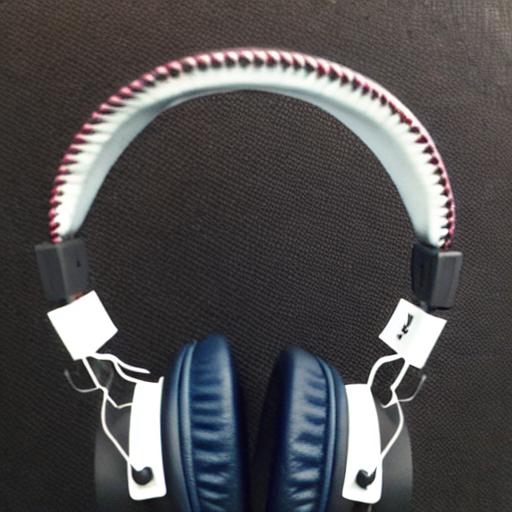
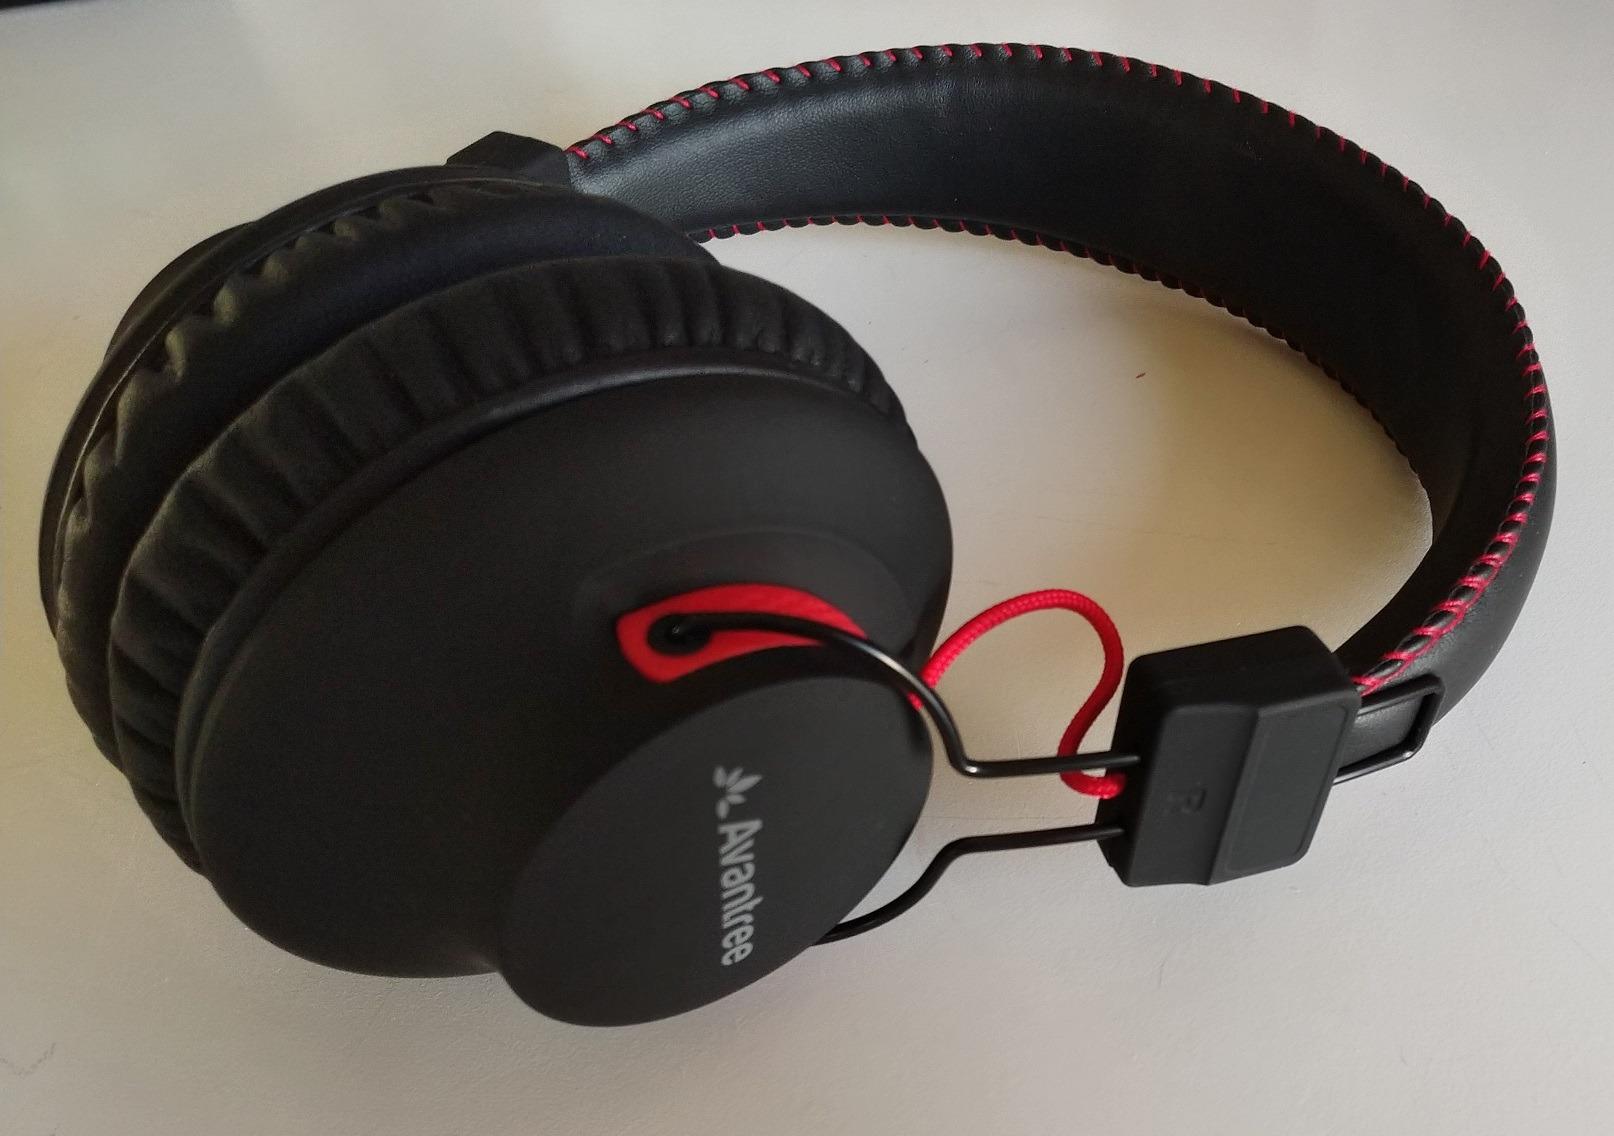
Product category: headphones
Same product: no